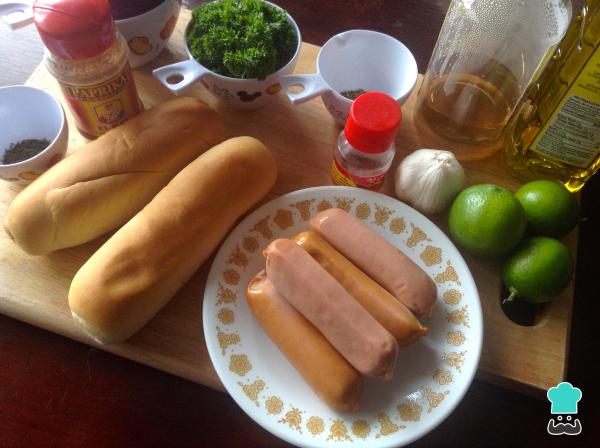
Antes de comenzar a realizar la receta de choripán argentino debes alistar los ingredientes.